John Dodson (judge)

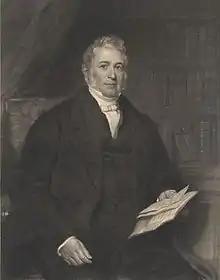

Sir John Dodson (19 January 1780 – 27 April 1858) was an English judge, aka Dean of Arches, and member of parliament.